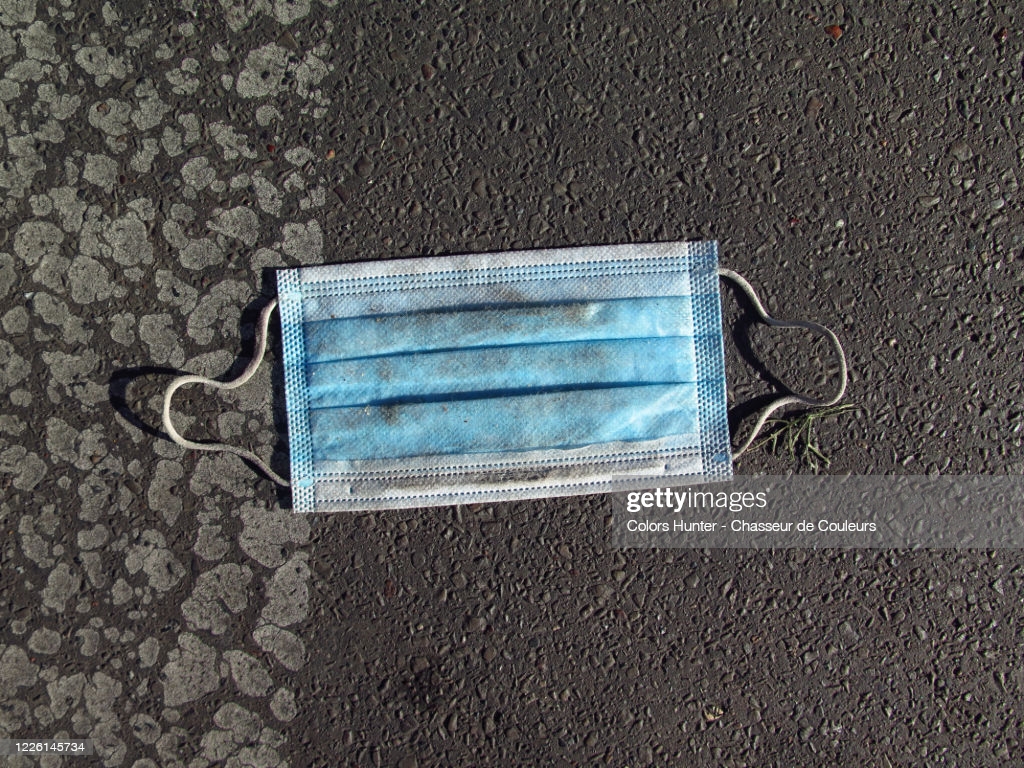
Label: trash